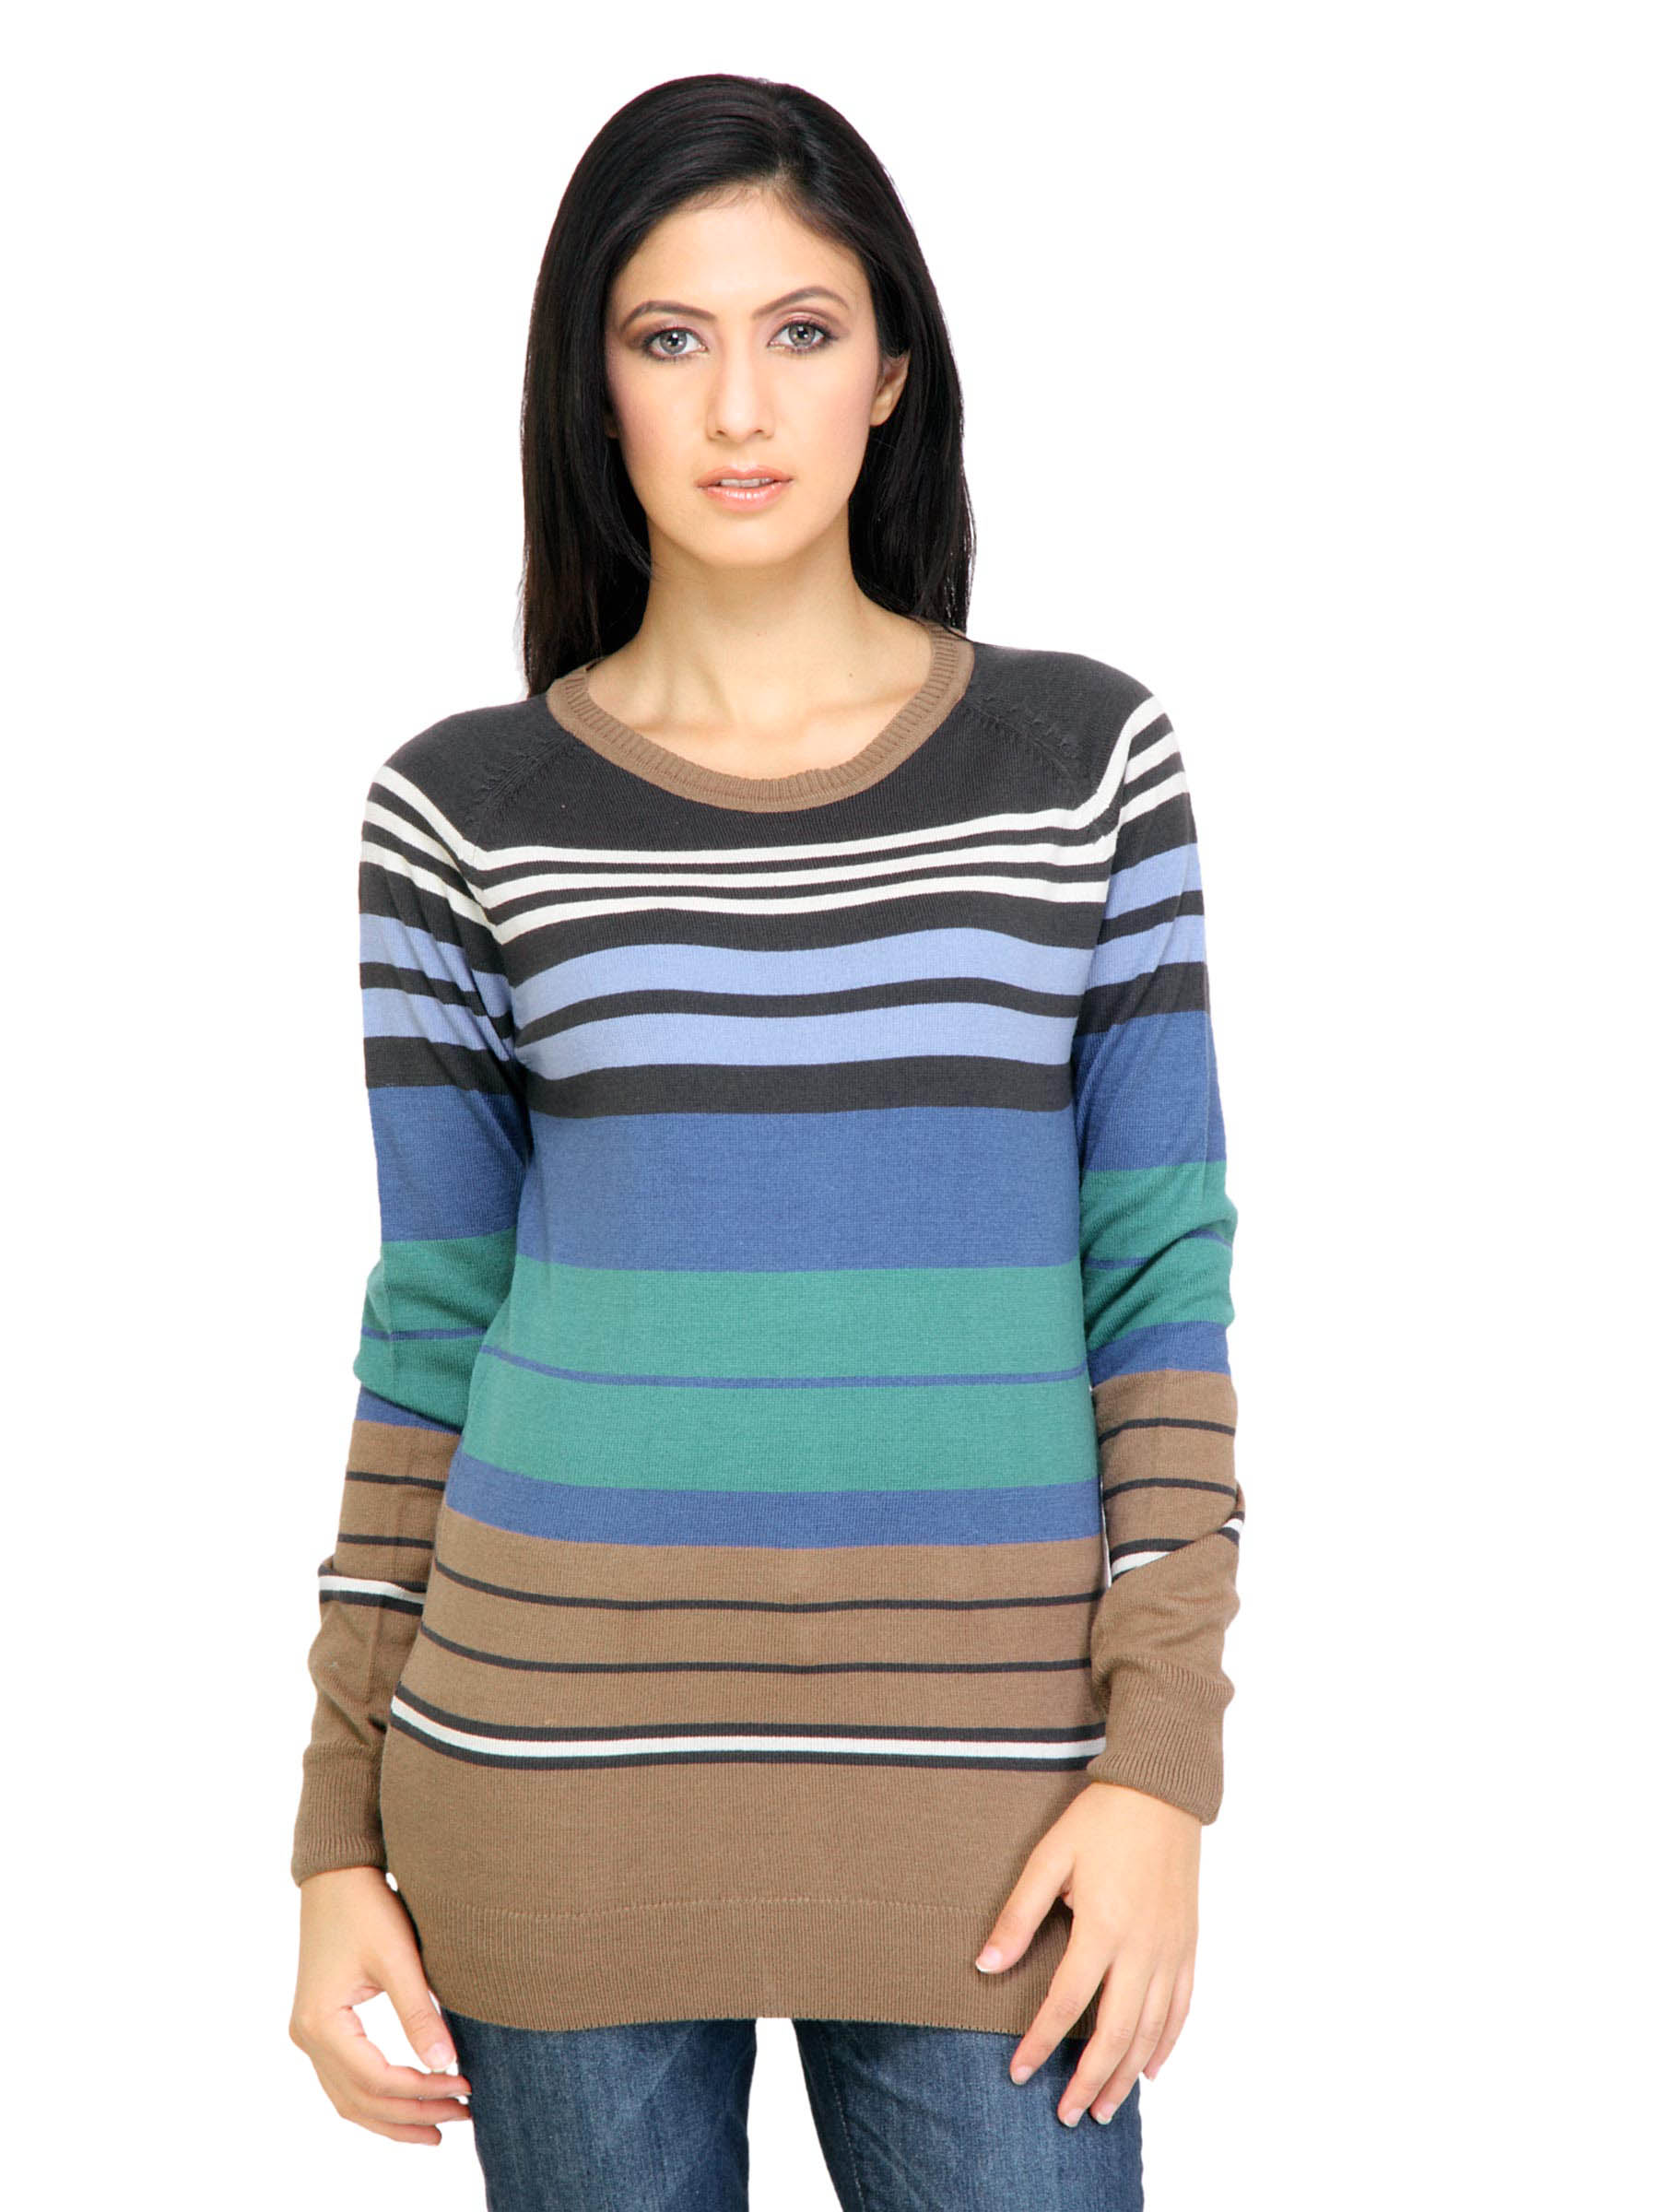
ADIDAS Women Stripes Blue Sweaters
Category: Apparel / Topwear / Sweaters
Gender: Women
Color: Blue
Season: Fall 2011
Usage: Casual